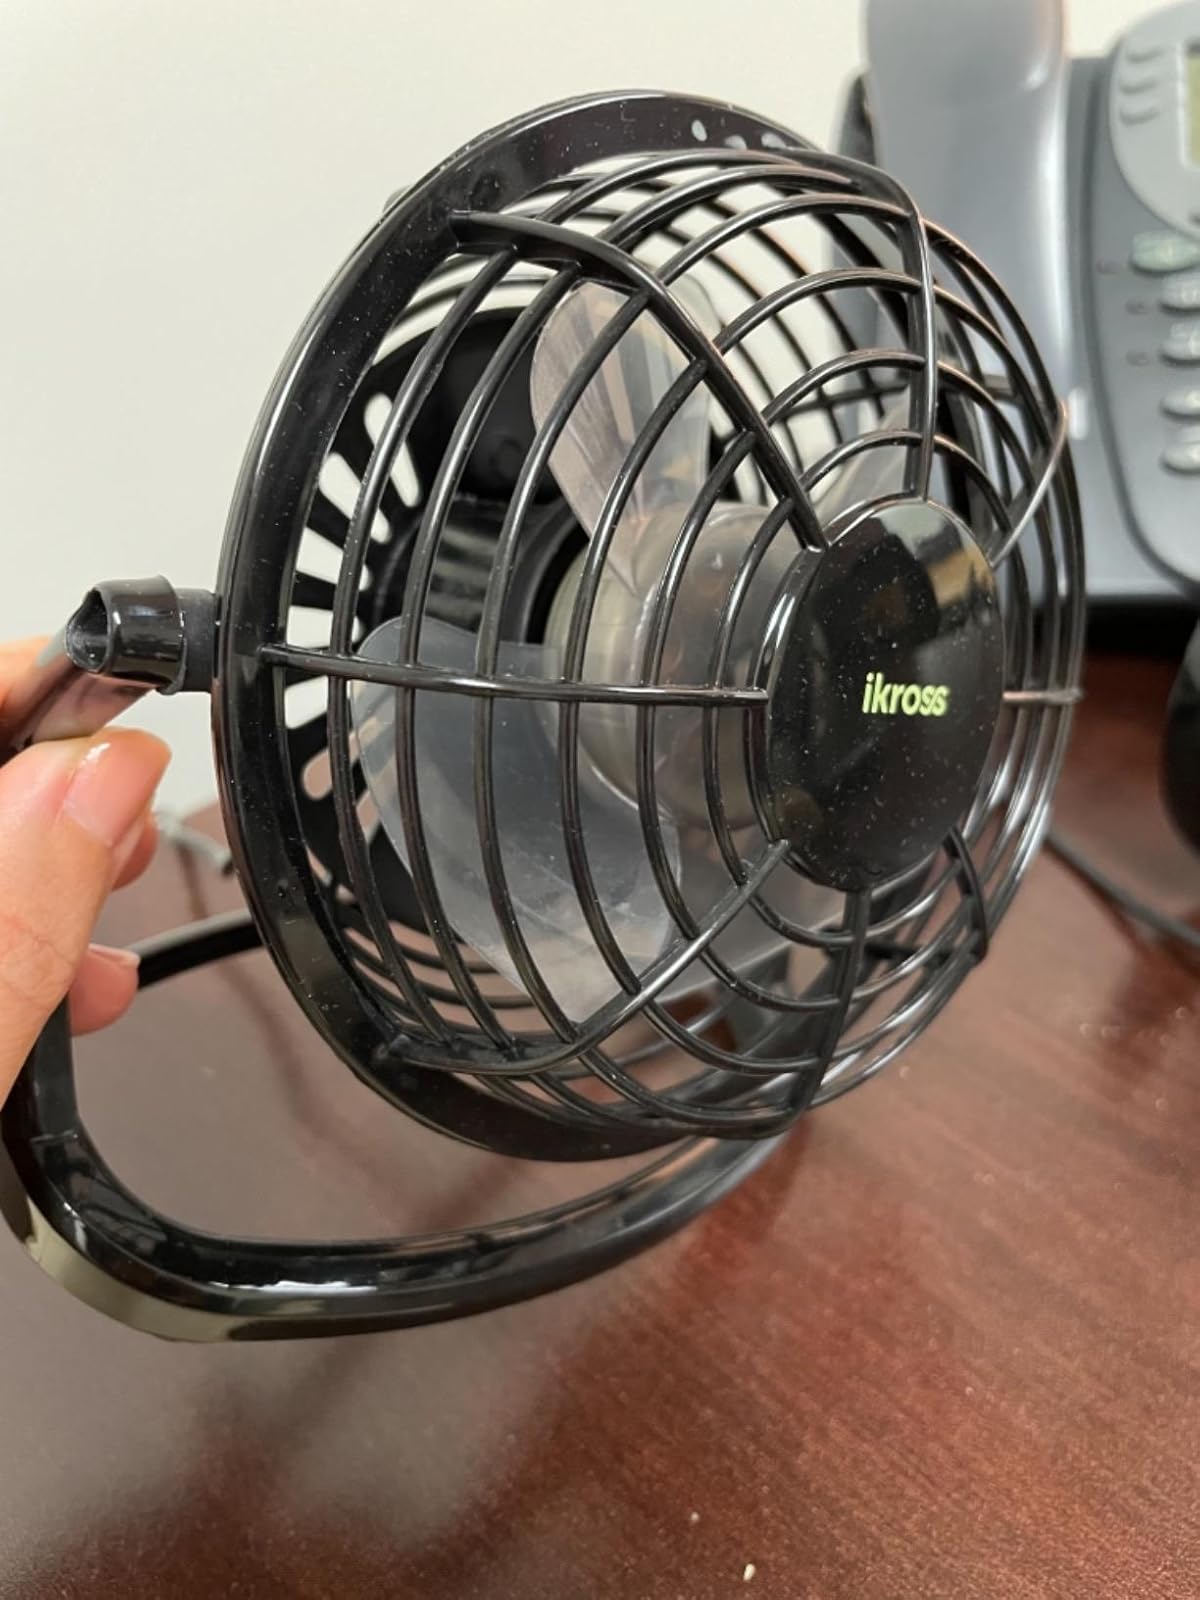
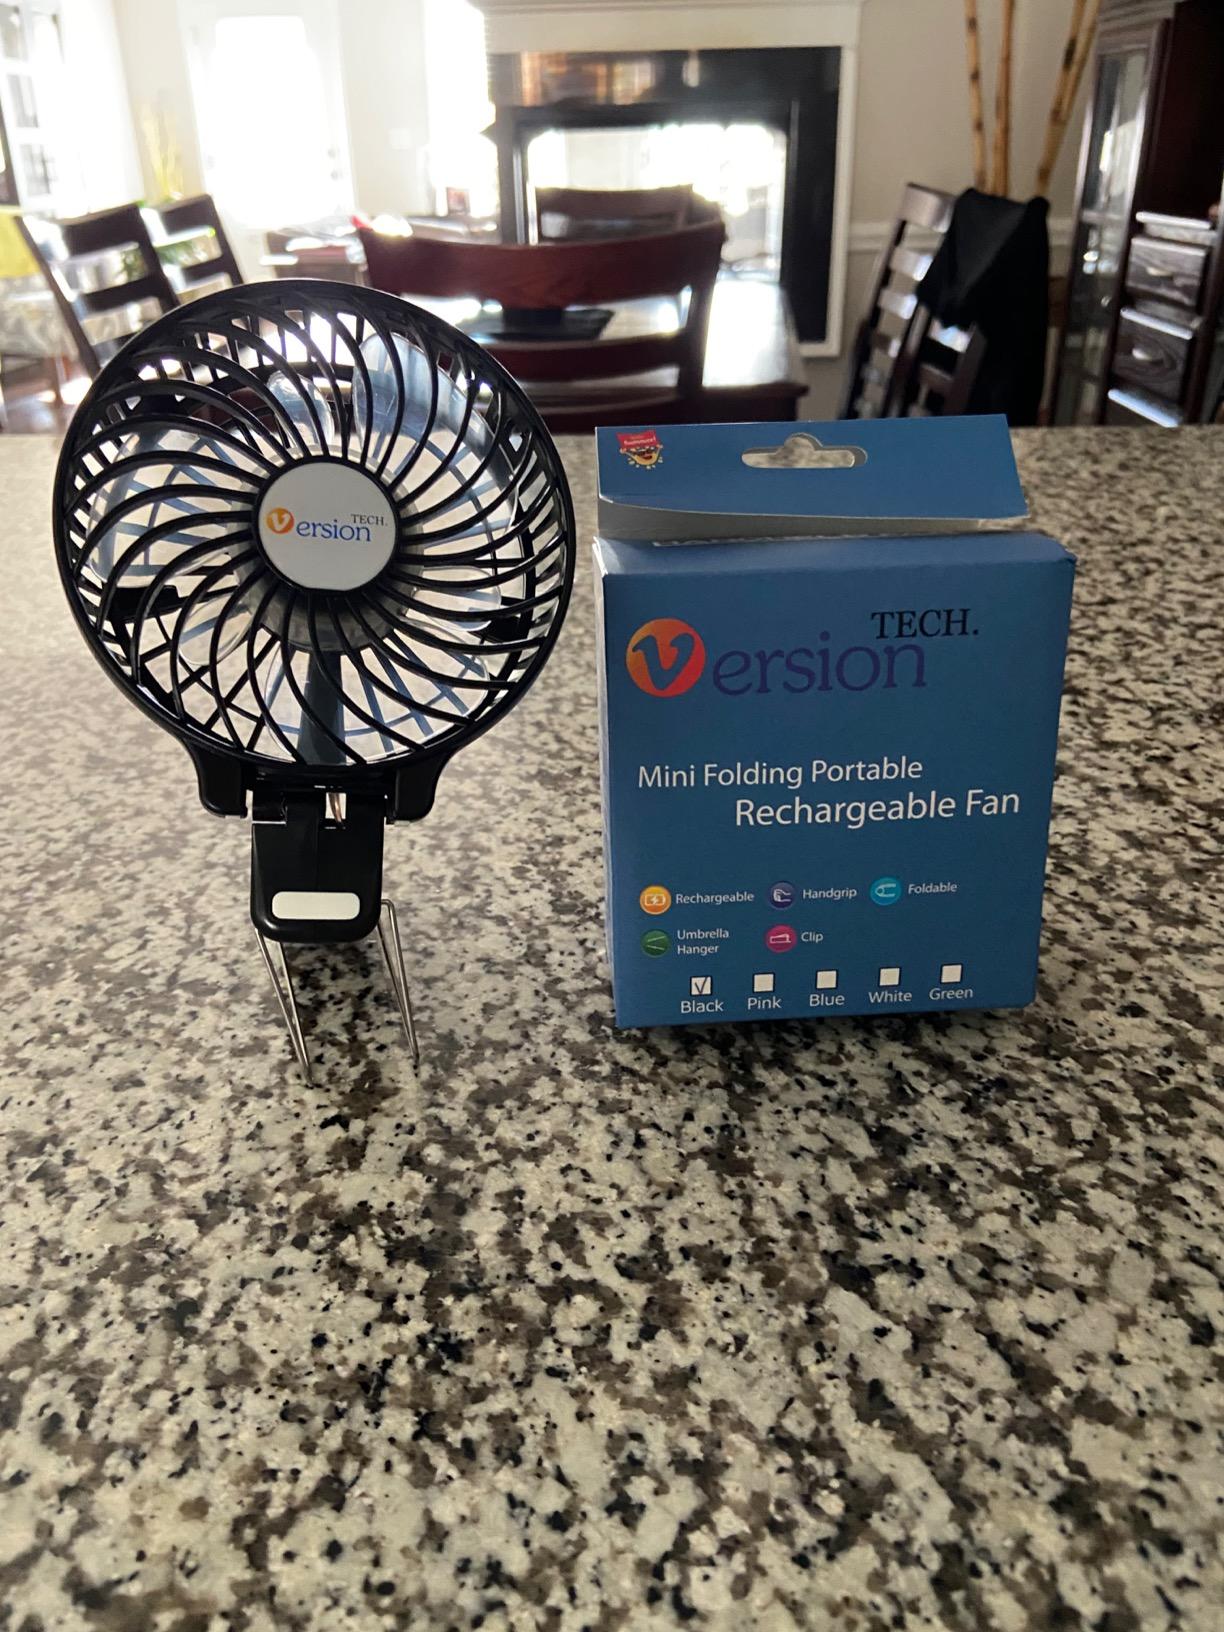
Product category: fan
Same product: no